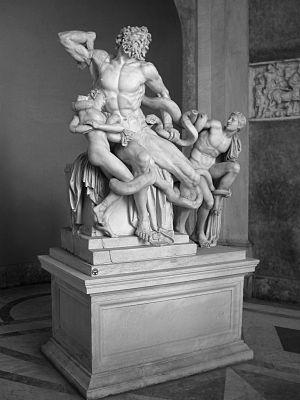
Figura serpentinata est un style de peinture et de sculpture typique du maniérisme. Elle ressemble, mais n'est pas identique au contrapposto, et représente des figures fréquemment dans une pose en spirale. Les premiers exemples peuvent être observés dans les œuvres de Léonard de Vinci, Raphaël et Michel-Ange.